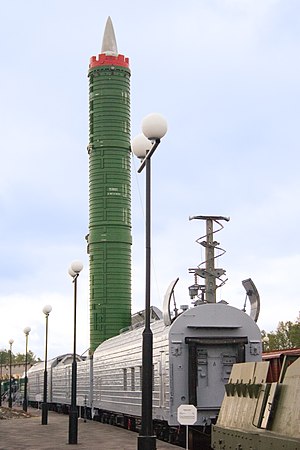
NATO-rapporteringsnavn / Warszawapagtens missiler / Jord til jord-missiler
SS-24 'Scalpel' togbaseret ICBM
NATO-rapporteringsnavne er navne givet til kinesisk, sovjetisk og siden russisk militærudstyr af Air Standardization Coordinating Committee. Navnene er givet for at identificere udstyret, selvom det rigtige navn ikke var kendt. NATO overtog ASCC's system og da NATO er mere kendt end ASCC hedder det NATO-rapporteringsnavne.